Glidden & Williams

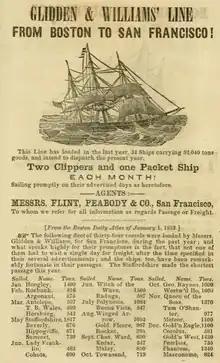
Glidden & Williams advertisement in "Disturnell's American and European railway and steamship guide"

Glidden & Williams was a Boston-based clipper ship packet line which ran ships primarily between Boston and California in the 1850s and 1860s. It was a partnership between William T. Glidden and John M. S. Williams, formed in 1849.